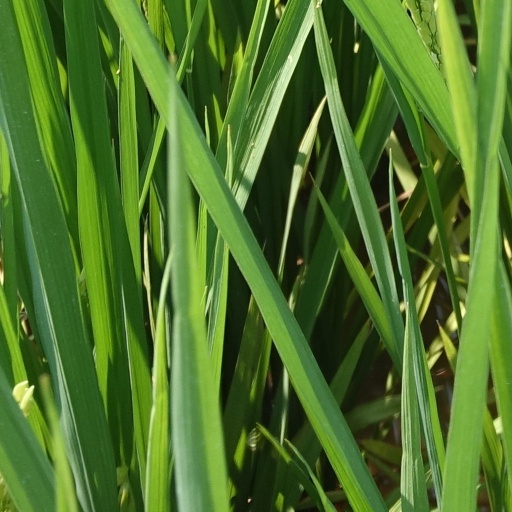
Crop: rice